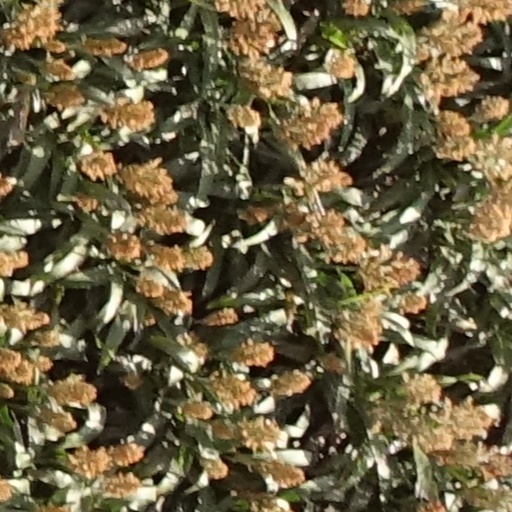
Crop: sorghum